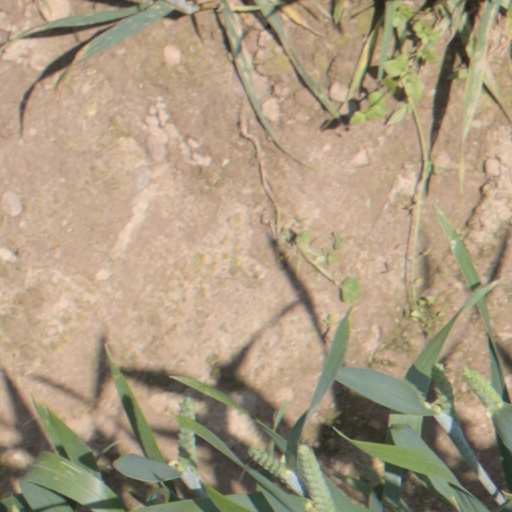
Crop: wheat